Roman cursive

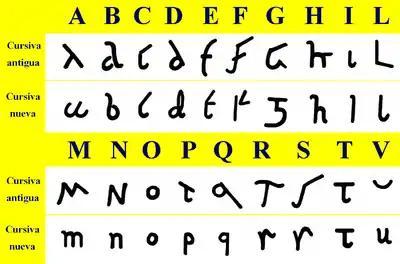
Sample of cursive letter shapes, with Old Roman Cursive in the upper rows and New Roman Cursive in the lower rows.

Roman cursive (or Latin cursive) is a form of handwriting (or a script) used in ancient Rome and to some extent into the Middle Ages. It is customarily divided into old (or ancient) cursive and new cursive.